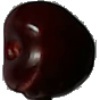
Label: Cherry 1